Alejandra Lagunes

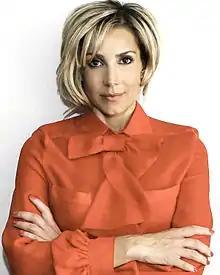

Alejandra Lagunes Soto Ruiz (born December 11, 1971) is a Mexican Senator. She served as for México's Office of the Presidency (2012-2018).